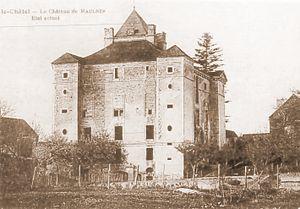
Château de Maulnes, Cruzy-le-Châtel, Yonne
Le château de Maulnes, situé à Cruzy-le-Châtel dans l'Yonne est un château de style Renaissance construit au XVIᵉ siècle.